Chalakudy River

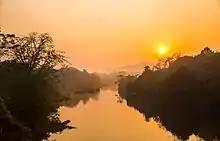
The Sunrise over the Chalakudy River from Vettilapara Bridge

The Chalakudy River is known for its diversity, as it contains 98 species of fresh water fish out of the 152 species known from Kerala. Among these, 35 are endemic species of the Western Ghats and 31 are either vulnerable (11 species), endangered (16 species), or critically endangered (4 species) from indiscriminate collection for the aquarium fish trade, overfishing, pollution, dams and introduced species. According to a report of the National Bureau of Fish Genetic Resources in Lucknow, Chalakudy could well be the richest river in fish diversity in India, with thick vegetation on both sides.